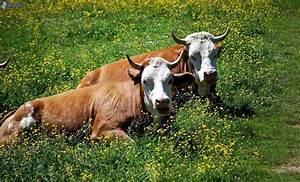
cow